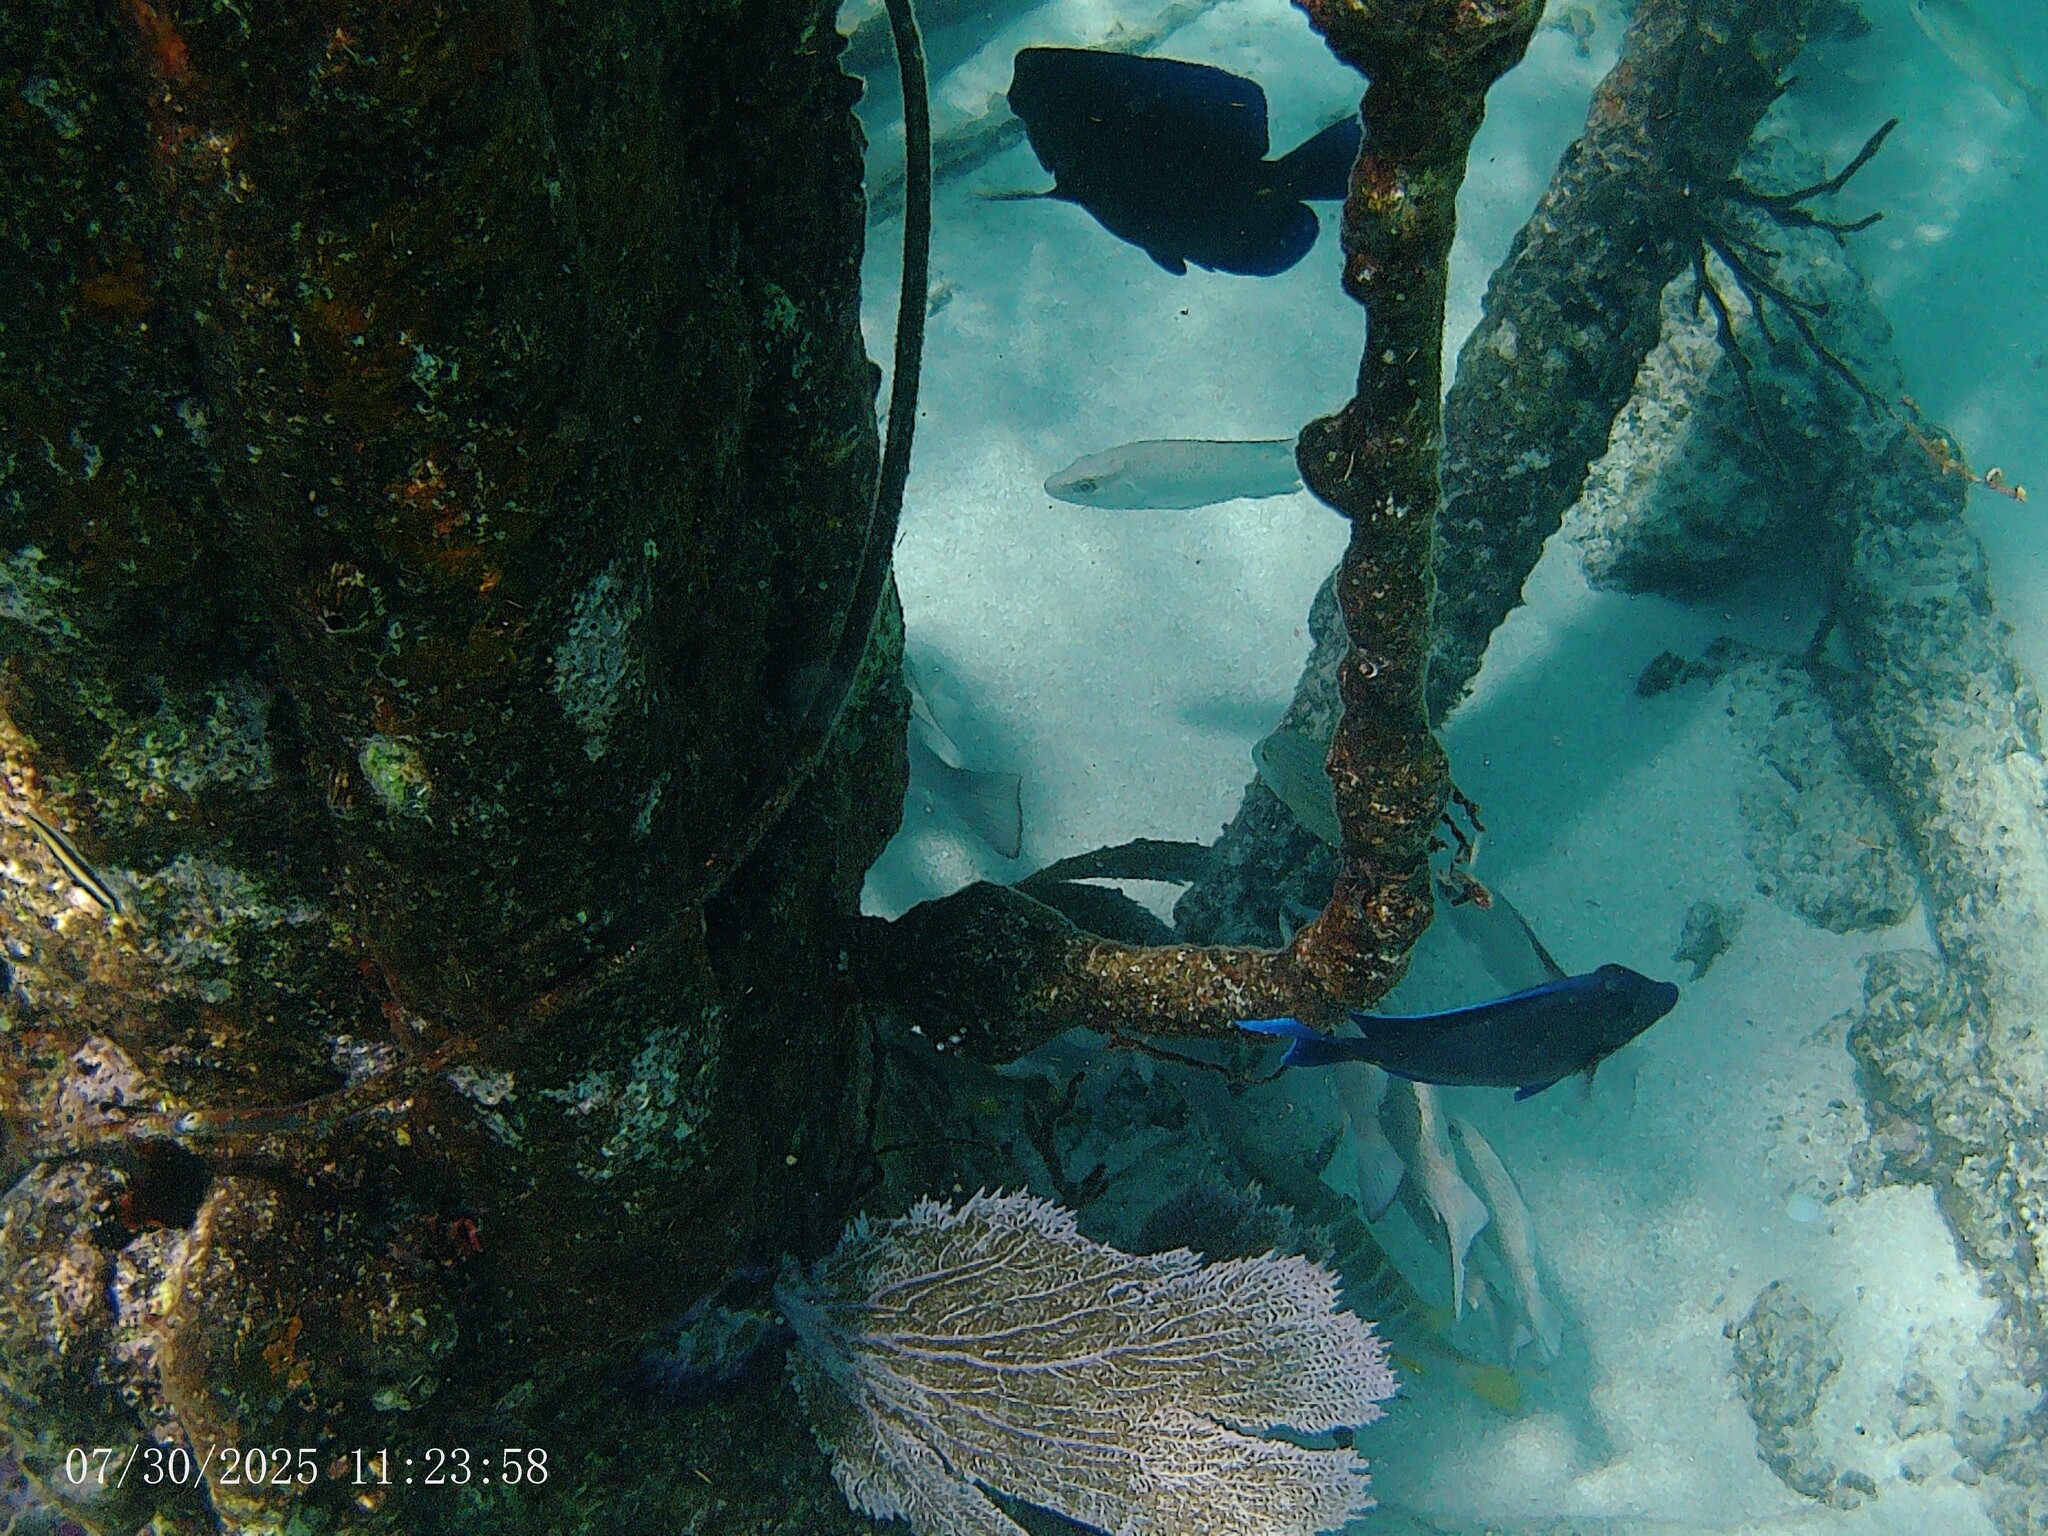
Acanthurus coeruleus (Atlantic Blue Tang)